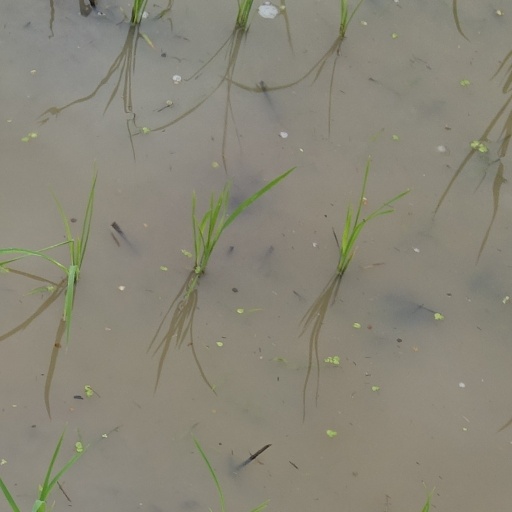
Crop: rice